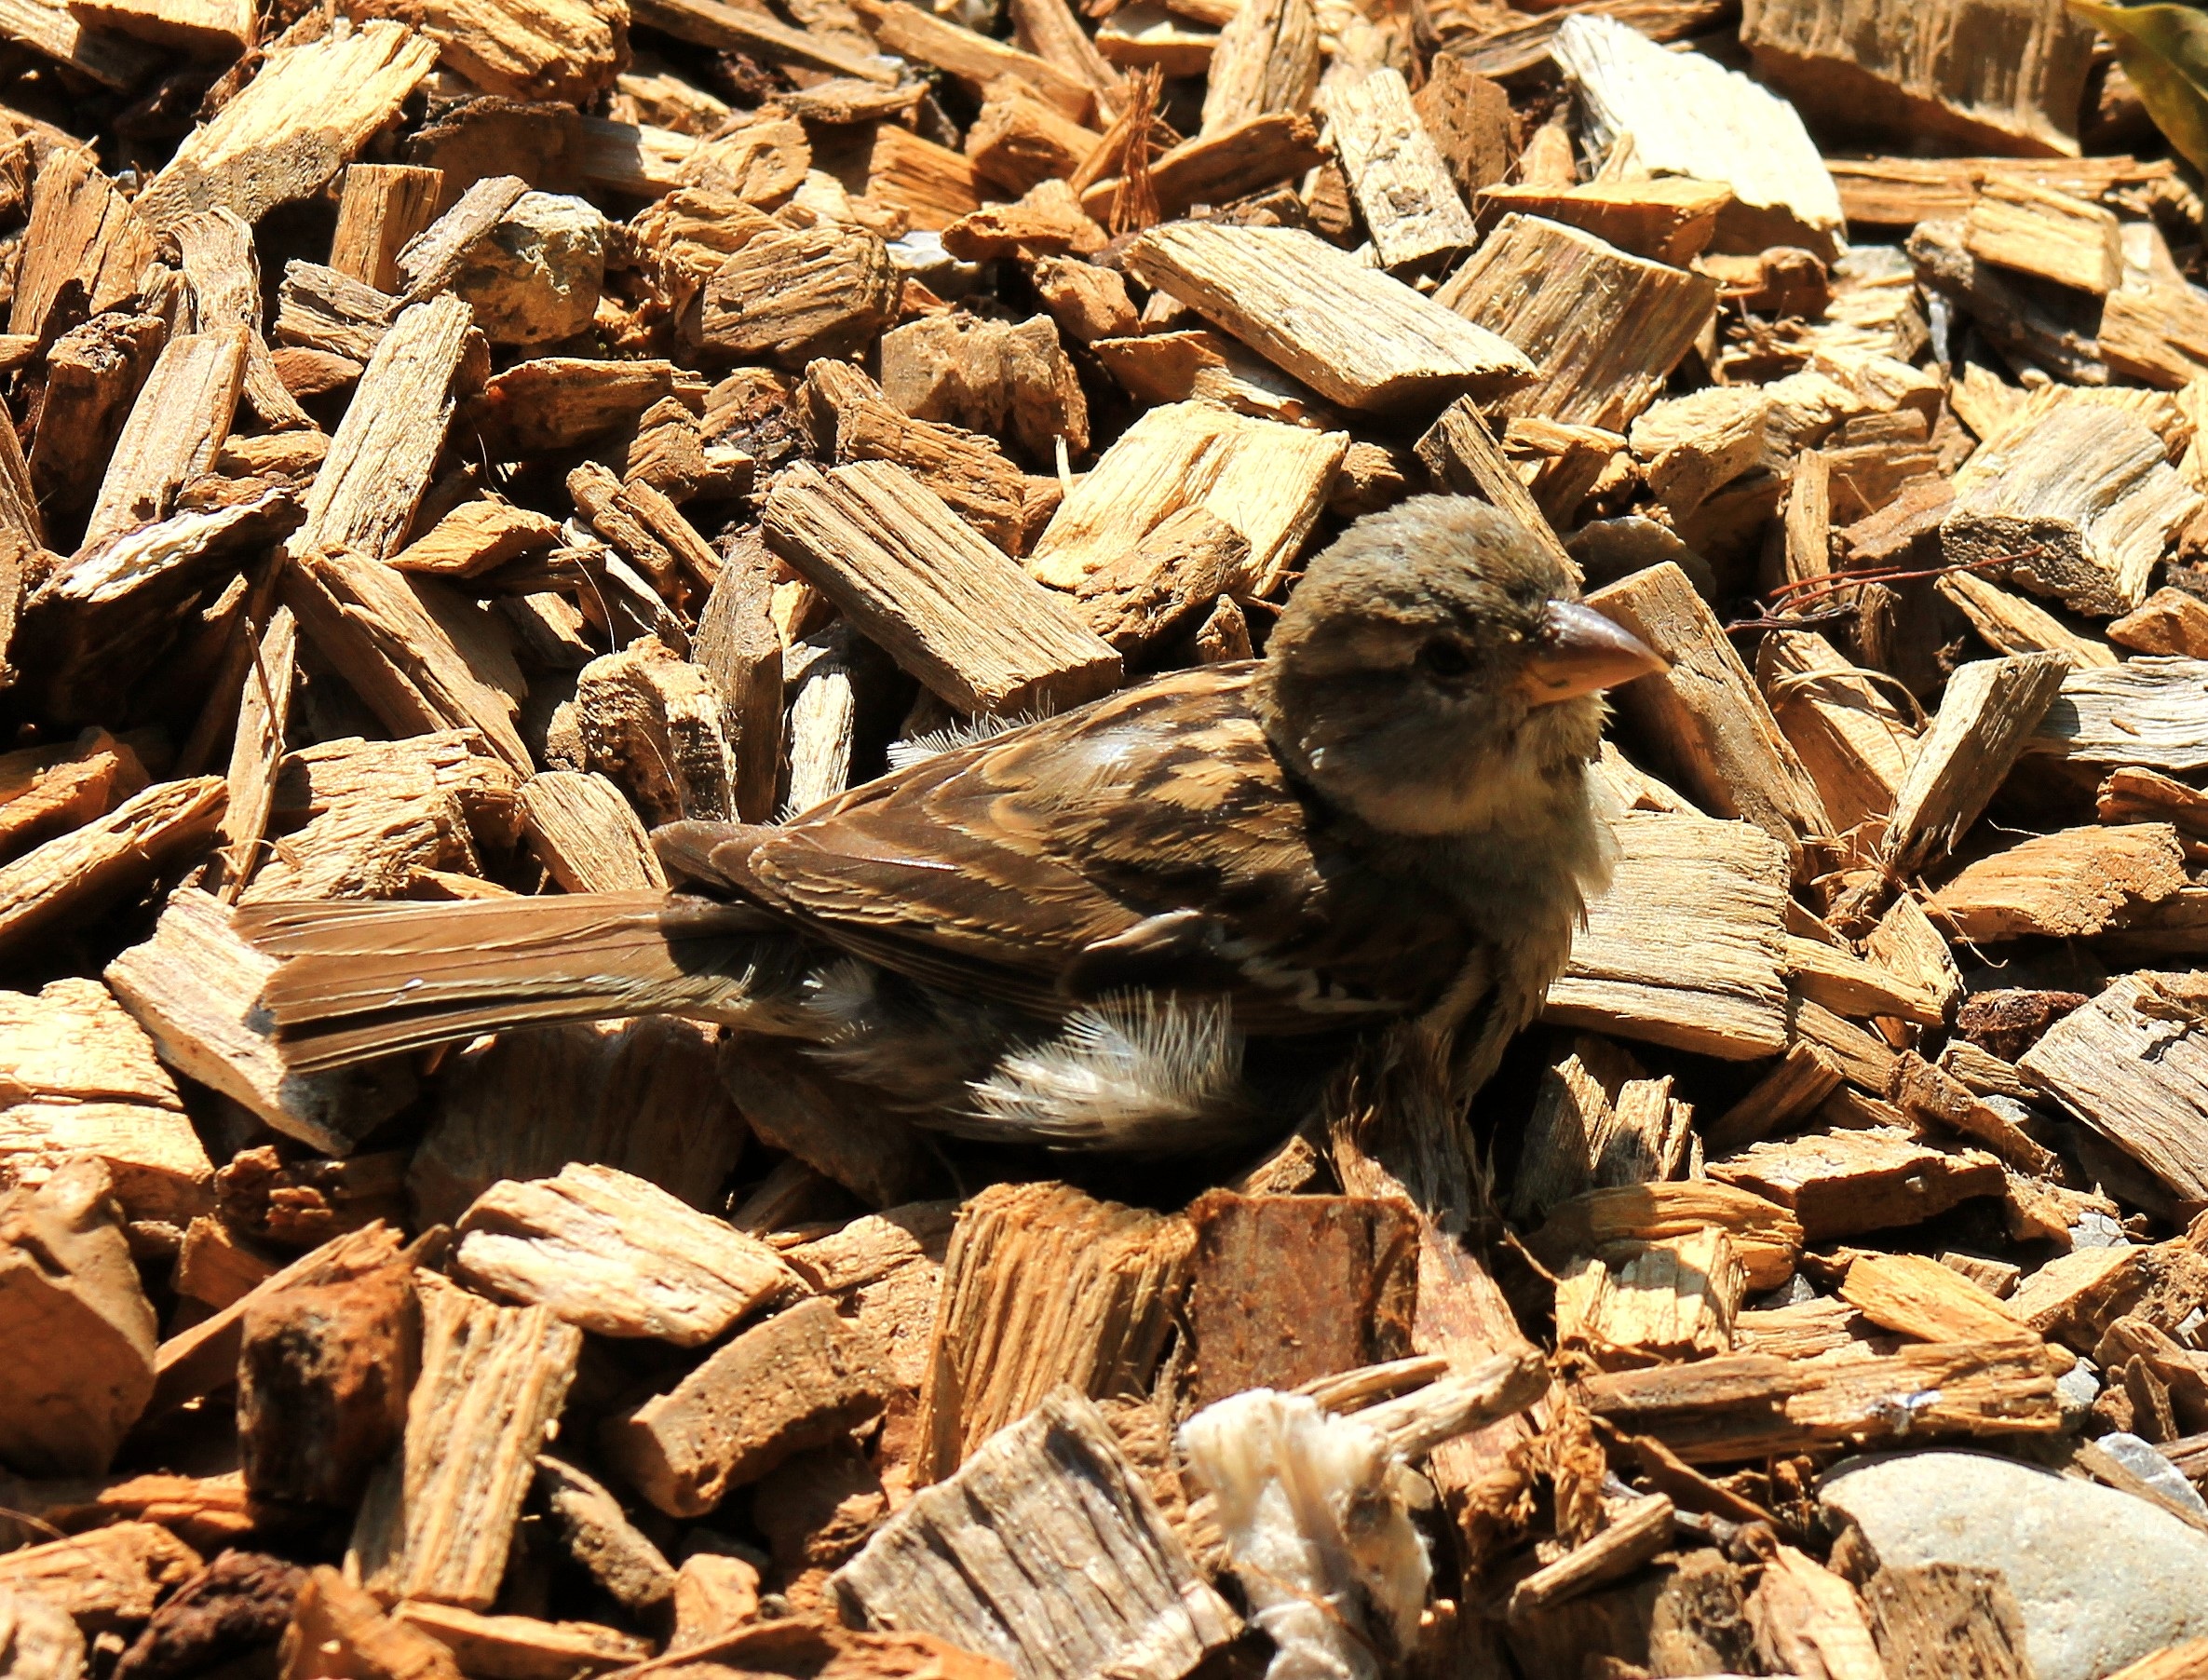
bird, wood, leaf, flower, wildlife, young, fauna, close up, sparrow